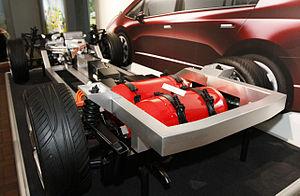
Le concept de stockage de l'hydrogène désigne toutes les formes de mise en réserve du dihydrogène en vue de sa mise à disposition ultérieure comme produit chimique ou vecteur énergétique.